Haseena (film)

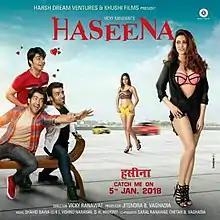
Film poster

Haseena is a Bollywood erotic comedy-drama film directed by Vicky Ranawat and jointly produced by Jitendra B. Wagadia and Vicky Ranawat and co-produced by Saral Ranawat. The principal photography and shooting stated in 2017. In film three friends named Rohit, Rahul and Rajan try to impress a woman.